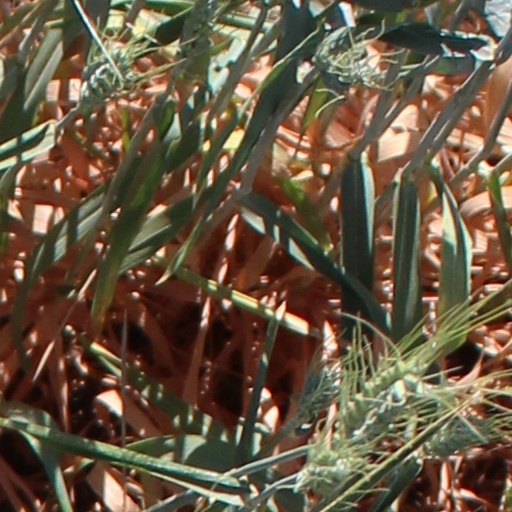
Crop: wheat